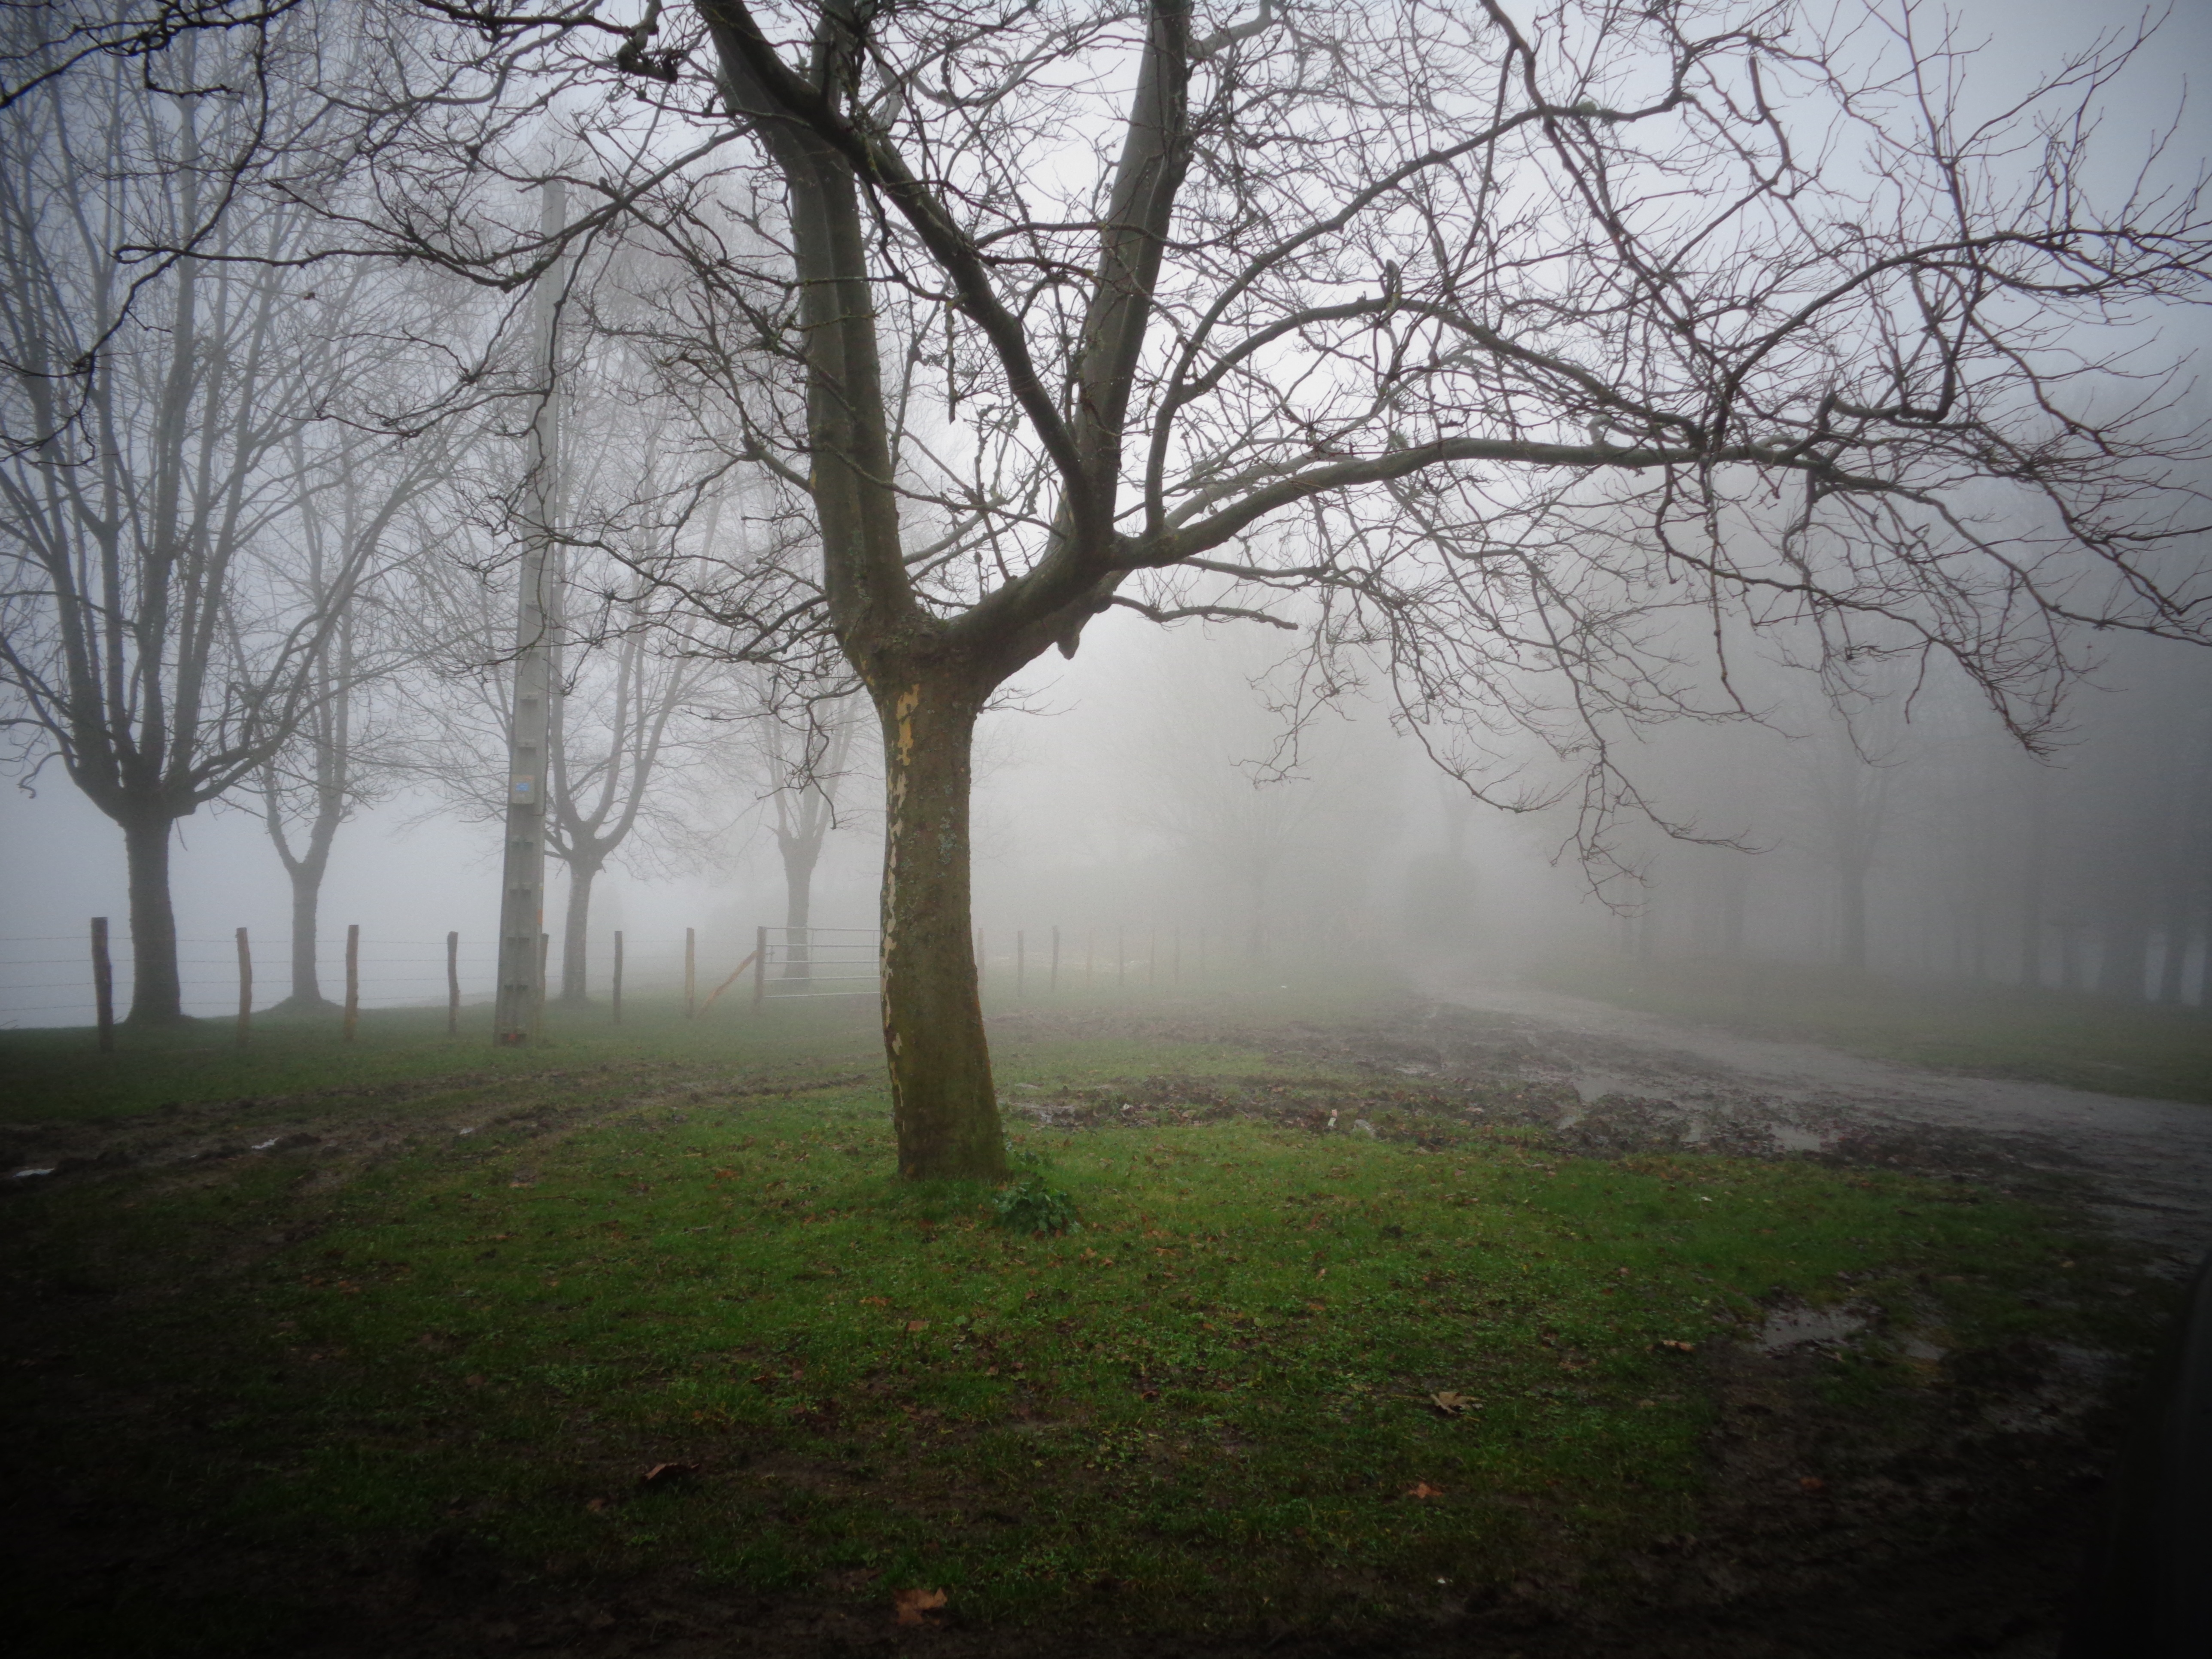
landscape, tree, nature, forest, grass, branch, snow, winter, plant, fog, mist, sunlight, morning, leaf, trunk, weather, season, trees, branches, woodland, habitat, freezing, euskadi, natural environment, atmospheric phenomenon, woody plant